Jean Kathleen Trainum McKay

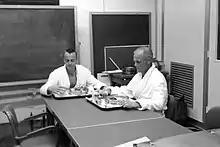
McKay planned the pre-flight meals for the Mercury astronauts.

Jean Kathleen (Trainum) McKay (born February 3, 1924 – November 7, 2016) was a captain in the United States Air Force who served as the staff dietitian in the Office of the Air Force Surgeon General and as the dietitian for the Mercury Project.